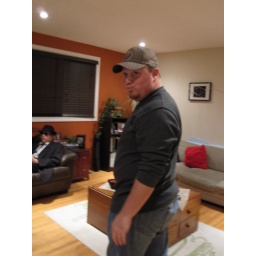
Scot rocks his realistic costume of the typical 30 year old hetero male while Elwood plays videogames in the background.